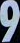
Number: 9